5th Minnesota Infantry Regiment

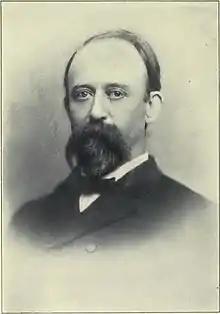
Post-war photo of Bvt Brig. Gen. Lucius F Hubbard USV, 5th Minnesota. Former Col. of said regiment.

Companies A, E-K were ordered south in May 1862 and joined the II brigade, I division of Major General John Pope in the Army of the Mississippi on May 24, 1862, to take part in the Siege of Corinth. Before the regiment could settle in camp, they were called into action four days later to take part in the Battle of Farmington. The action served as the regiment's baptism of fire and they contributed a number of casualties; more of which succumbed to the effects of heat and exhaustion throughout the campaign.